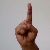
The image shows a hand gesture representing the letter 'D' in Indian Sign Language.